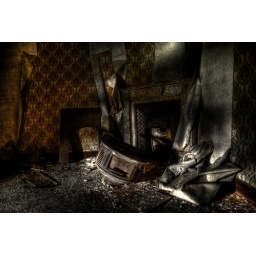
inside haunted house mess against the wall hdr by bert